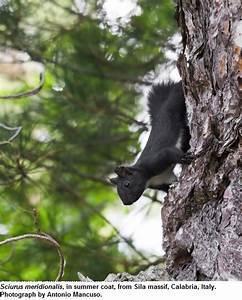
squirrel